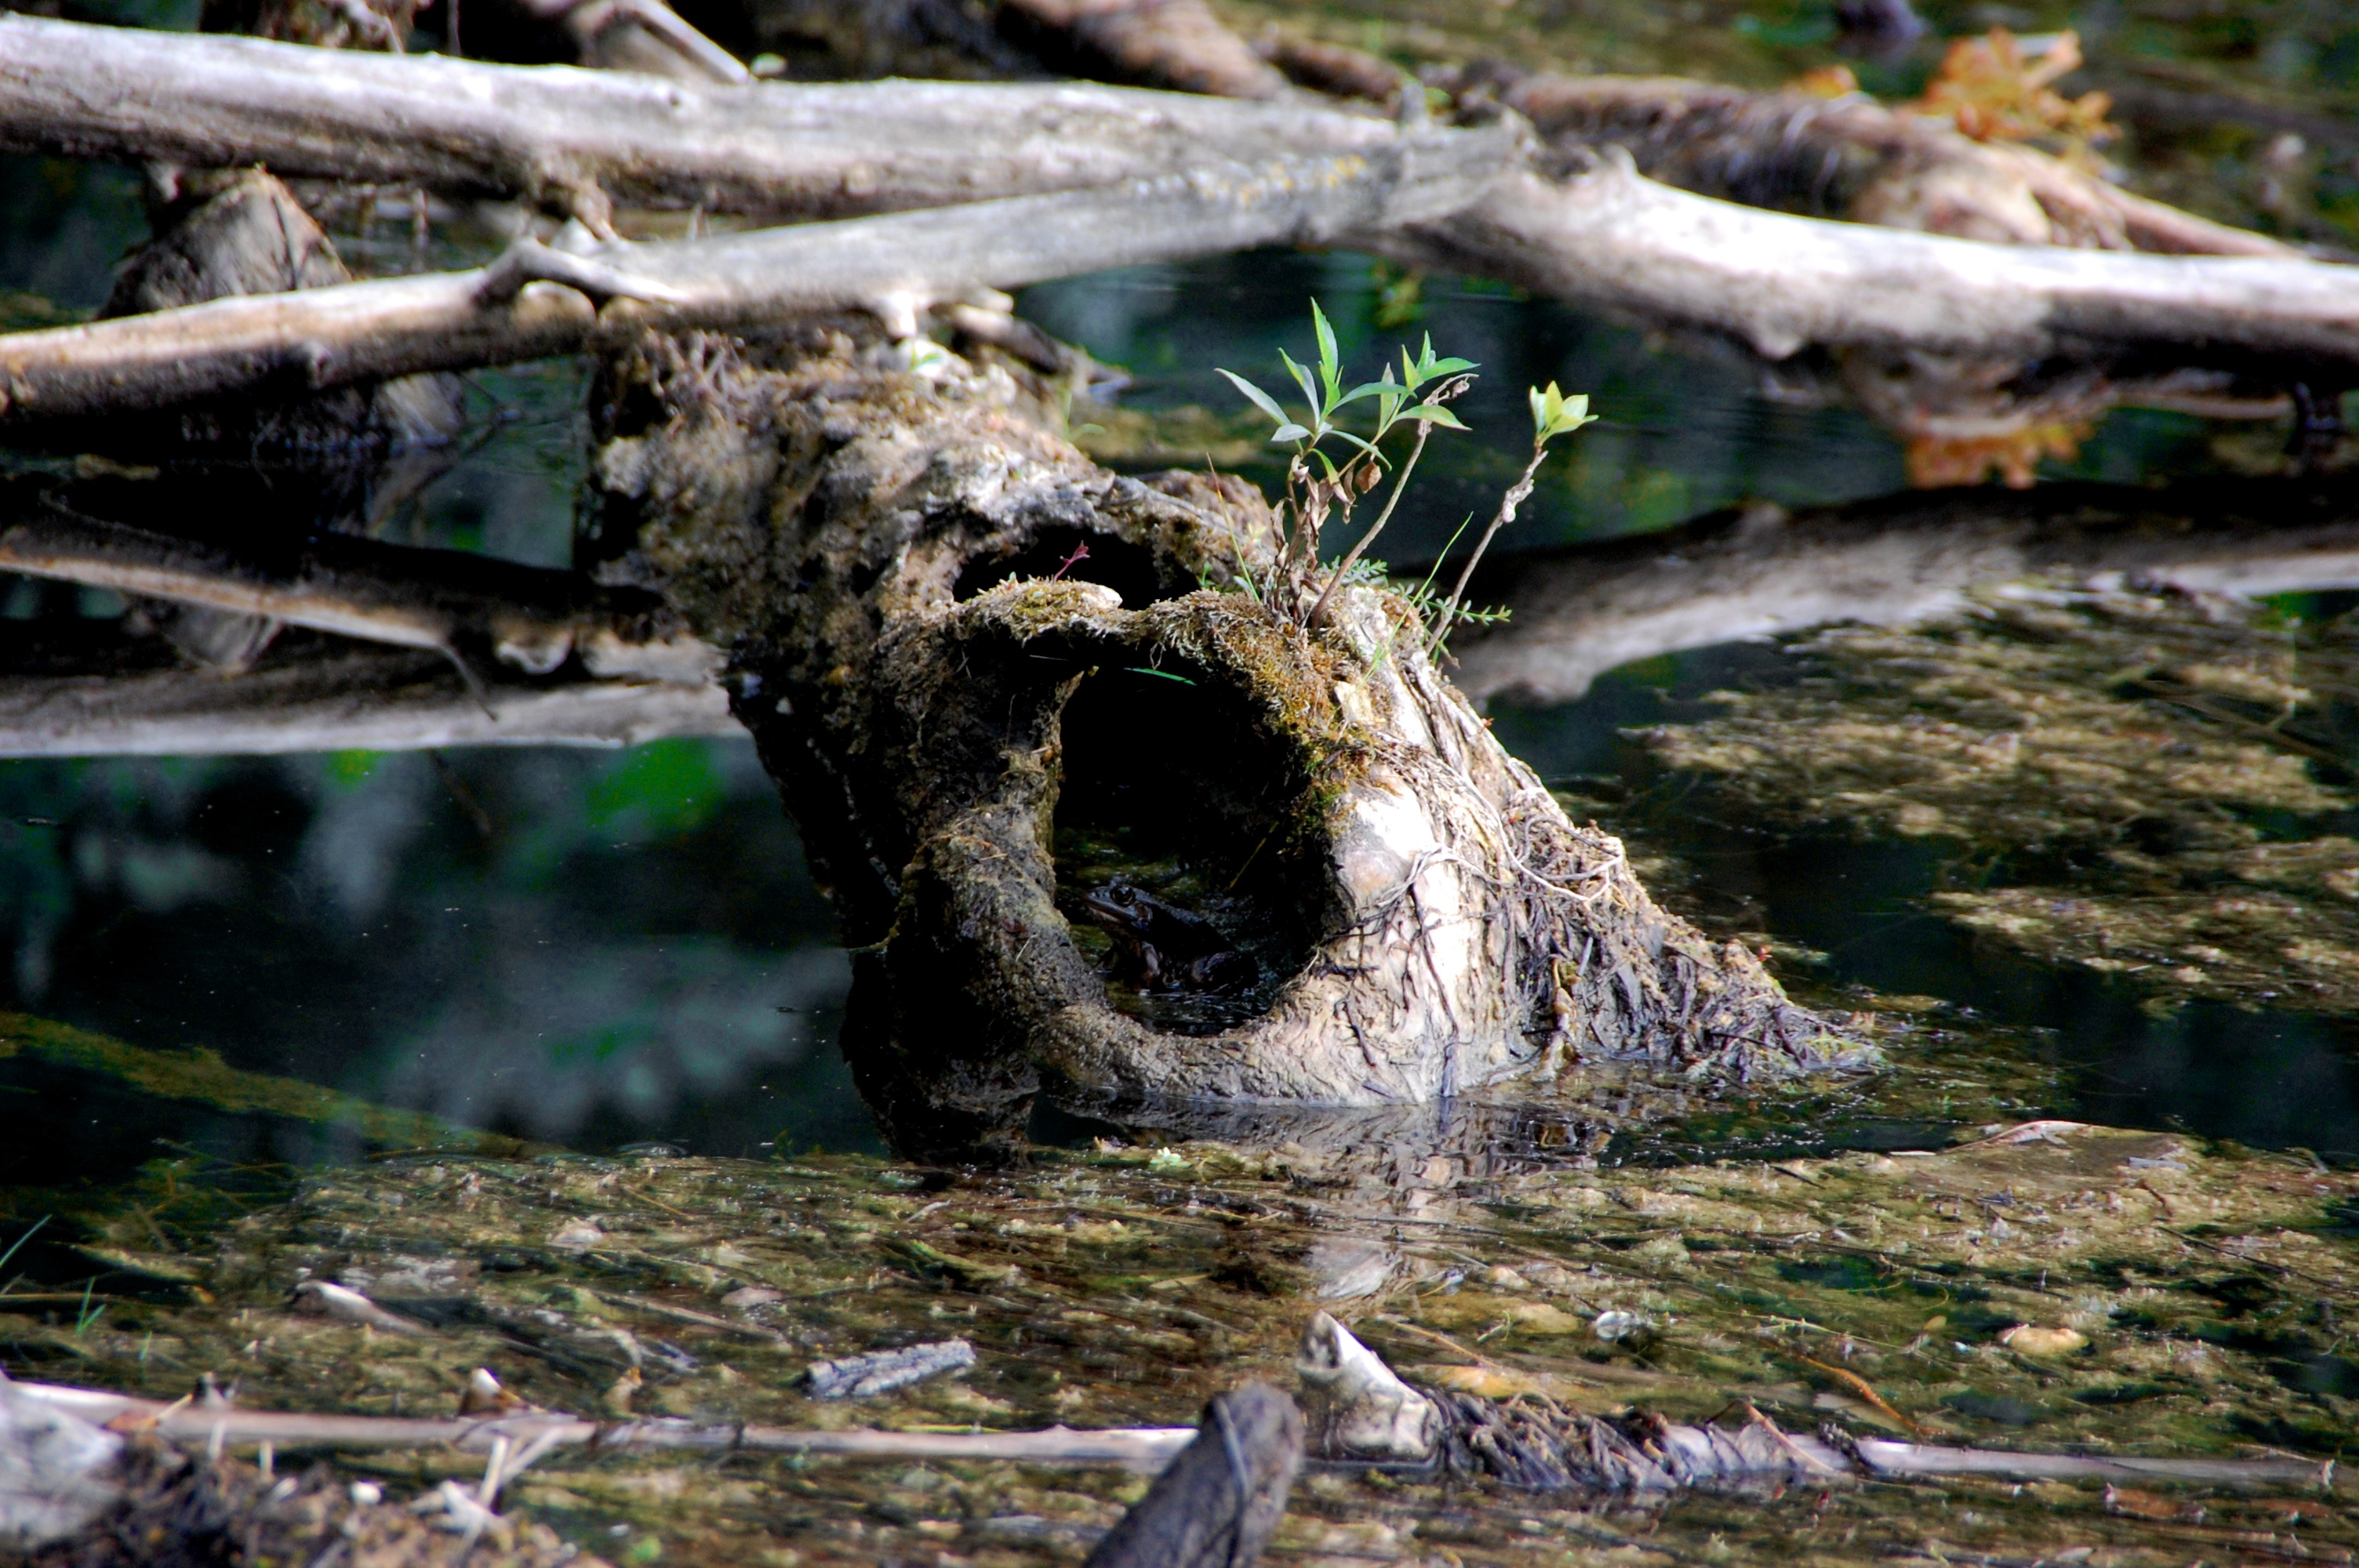
landscape, tree, water, nature, forest, outdoor, swamp, wilderness, branch, plant, wood, morning, flower, trunk, travel, wildlife, wild, stream, green, natural, fauna, wetland, woody plant